FC Mynai

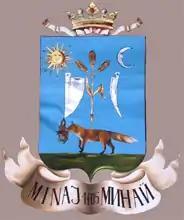
The Coat of Arms of Mynai features a fox which is also the club's symbol

The club was founded in 2015 by former customs officials in one of the Uzhhorod suburbs Mynai and played at the city and since 2016 – at the regional level.